Odas Moon

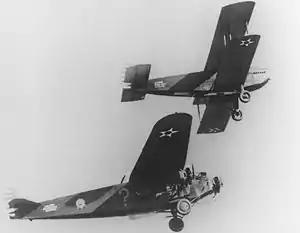
The "Question Mark" being refueled by a Douglas C-1 above it

As a trusted member of the 7th Bombardment Group, First Lieutenant Moon was selected to take part in the endurance demonstration flight of the "Question Mark", a modified Atlantic-Fokker C-2A. During January 1–7, 1929, Moon piloted one of two aerial refueling aircraft, a Douglas C-1 based at Van Nuys Airport, and helped refuel the "Question Mark" as it flew for six days back and forth between San Diego and Van Nuys, California. Moon and his crew refueled the "Question Mark" sixteen times—two conducted at night. The "Question Mark" set a world record for endurance.